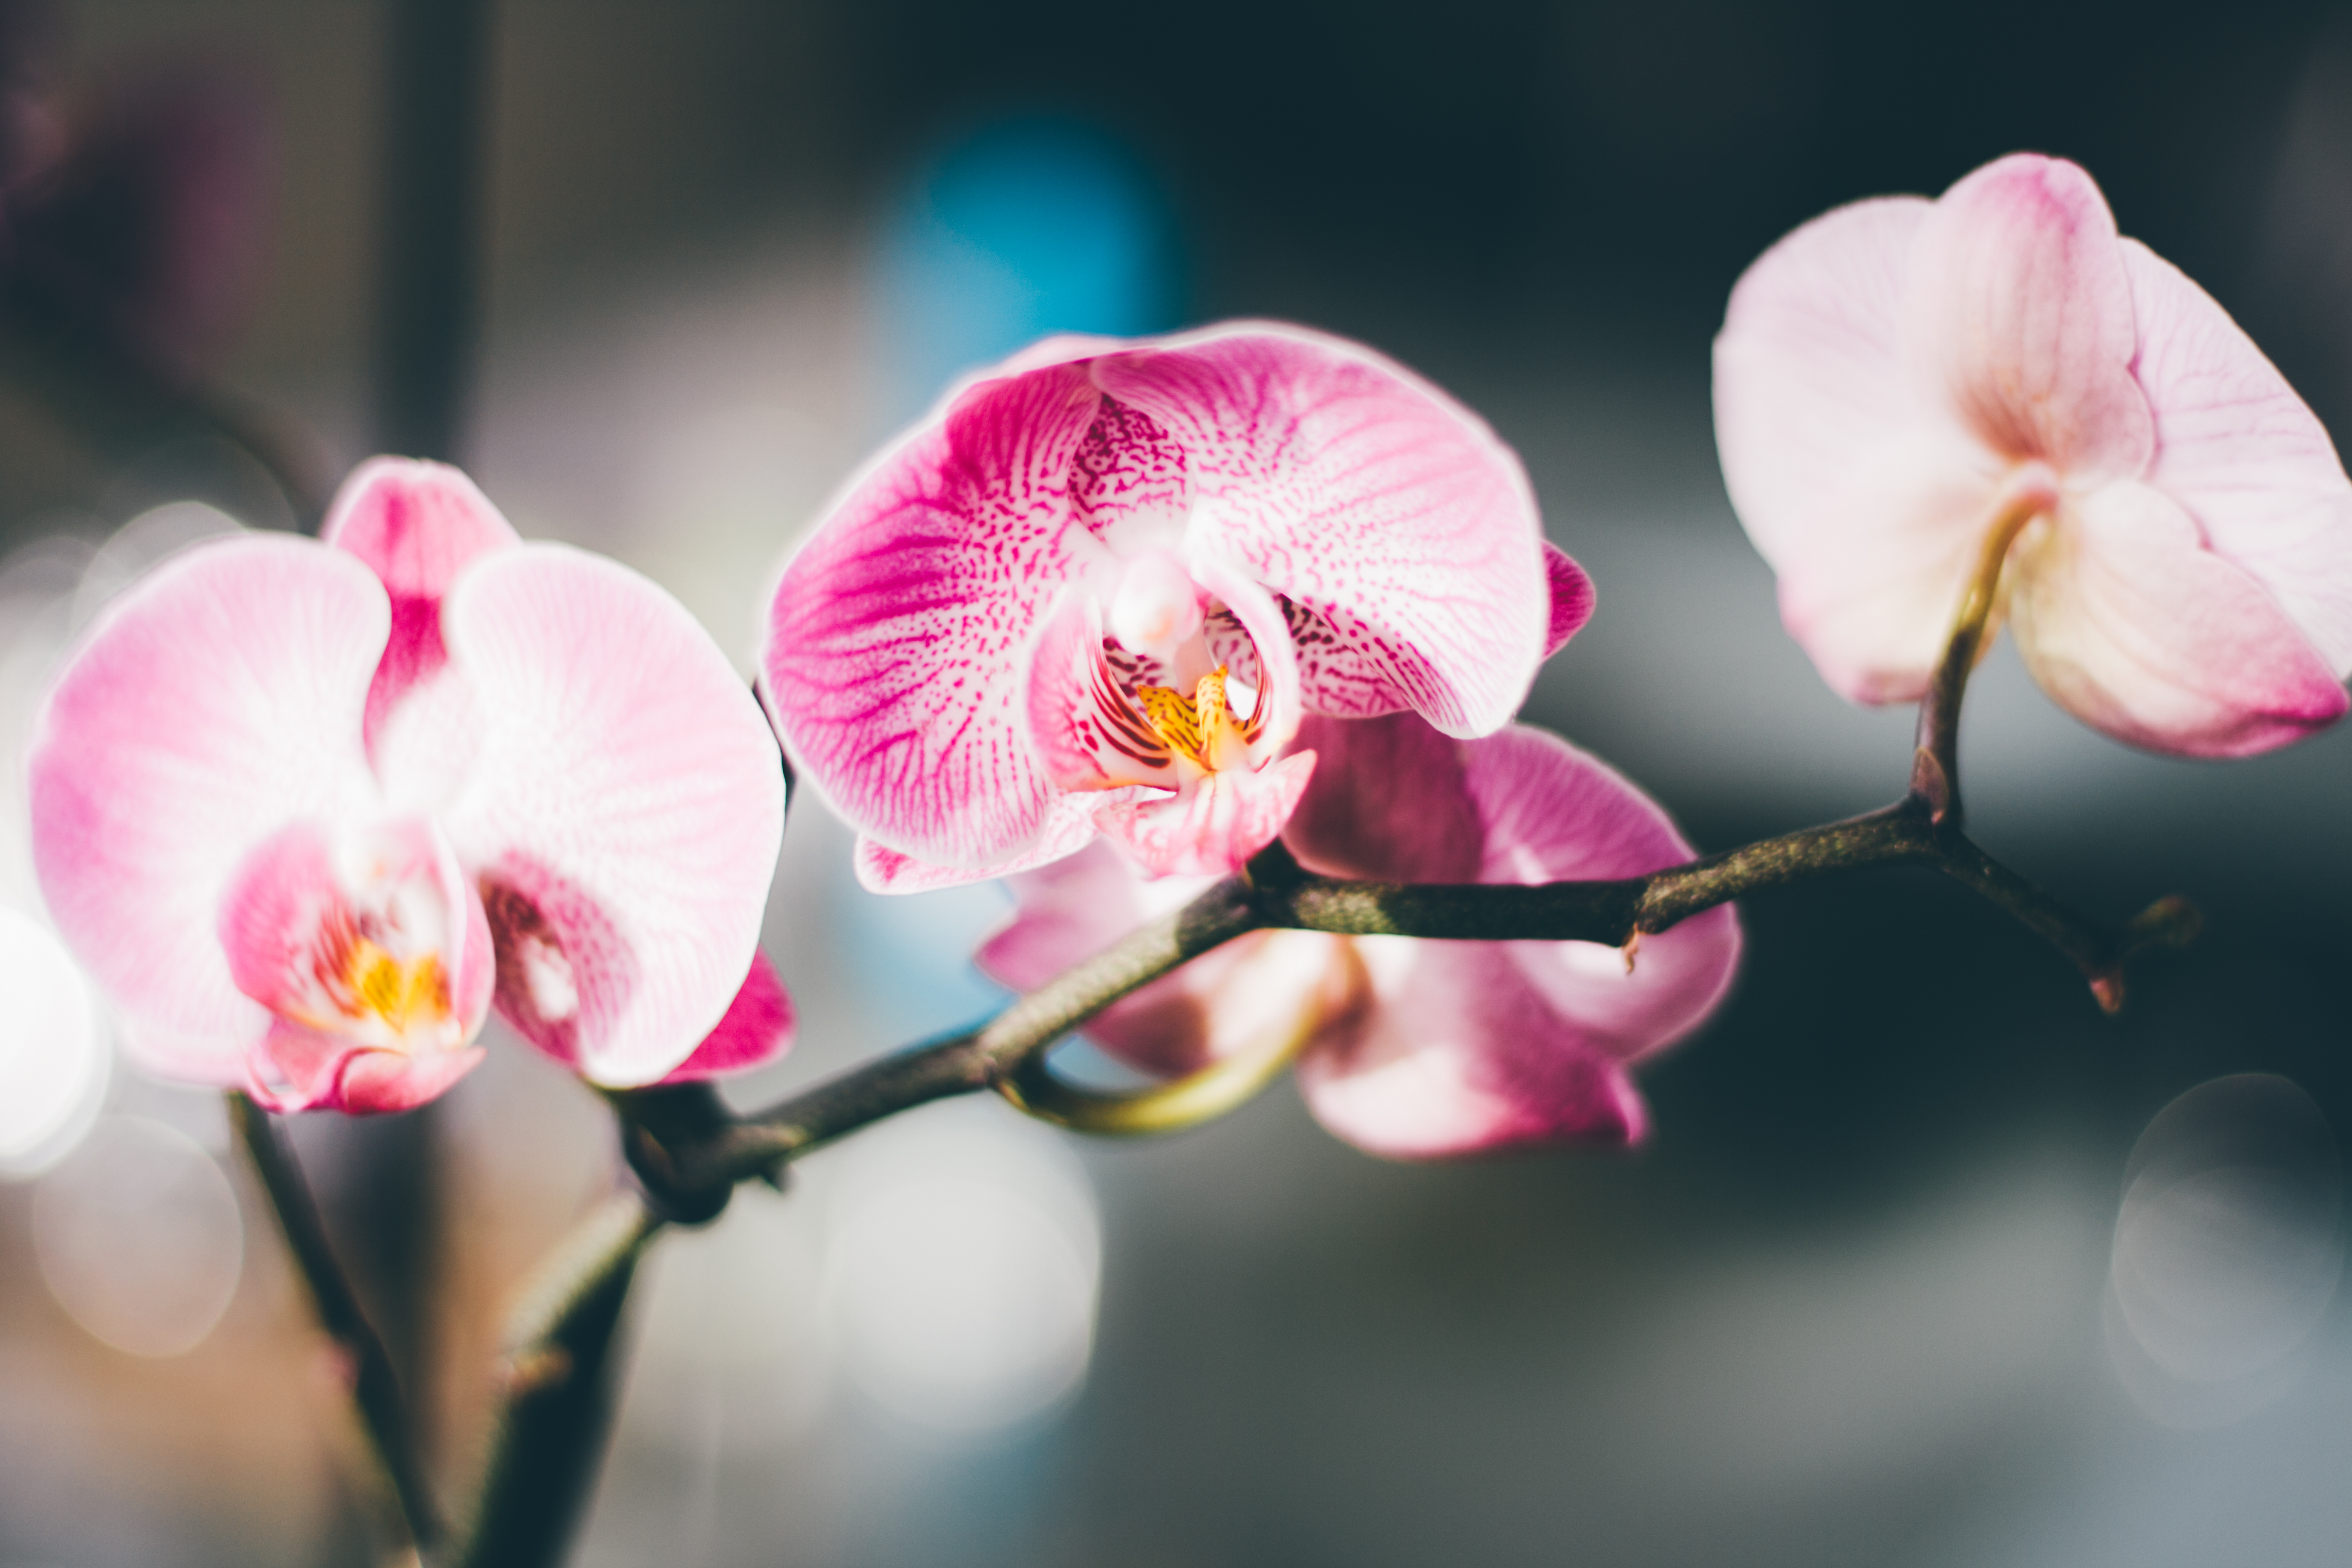
branch, blossom, plant, stem, flower, petal, bloom, spring, macro, pink, flora, orchid, wildflower, flowers, close up, orchids, macro photography, flowering plant, plant stem, computer wallpaper, moth orchid